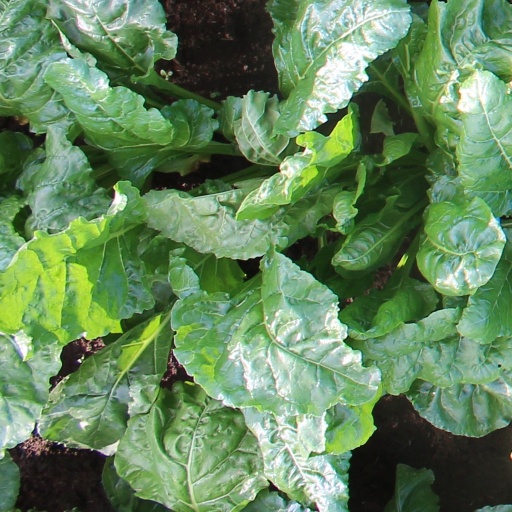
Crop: sugar beet